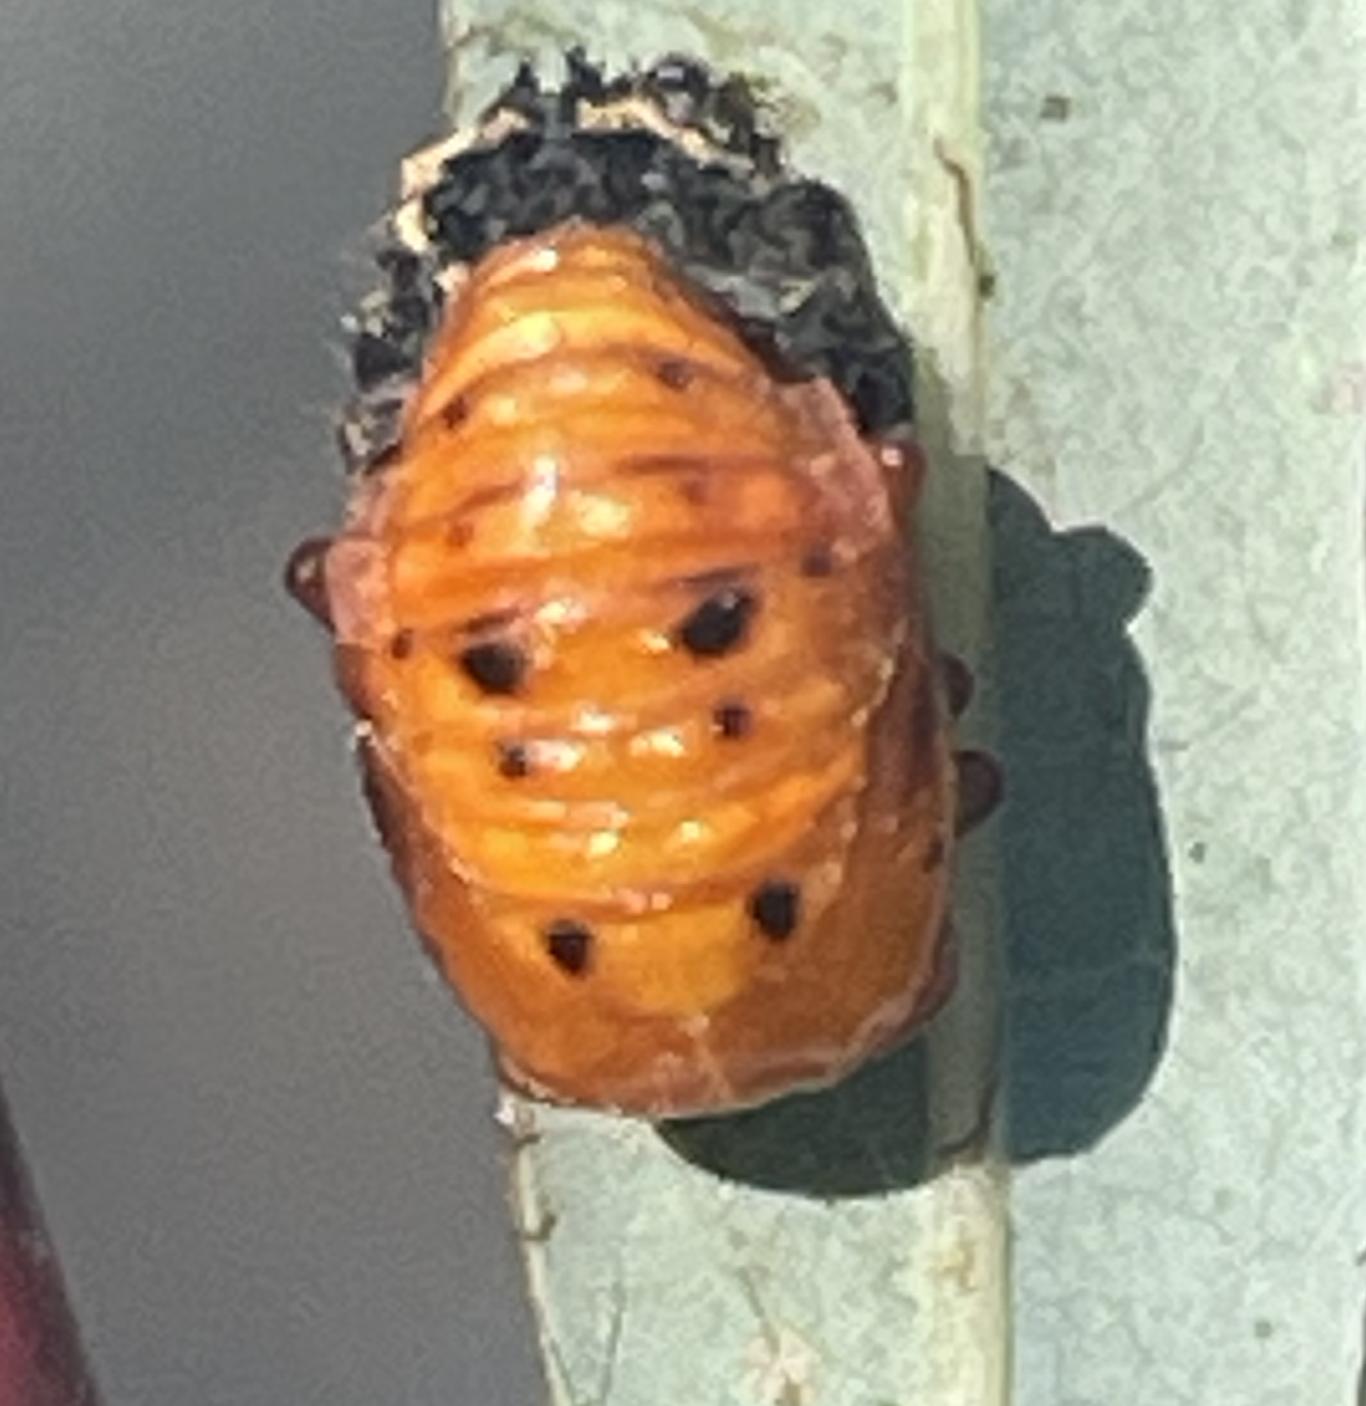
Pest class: predators